Julio Gómez (footballer, born 1994)

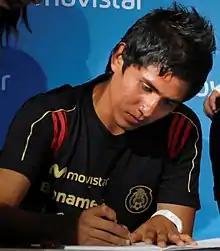
Gómez with Mexico U17 in 2010

Julio Enrique Gómez González (born 13 August 1994), also known as "La Momia" (The Mummy), is a Mexican former professional footballer who played as a winger.